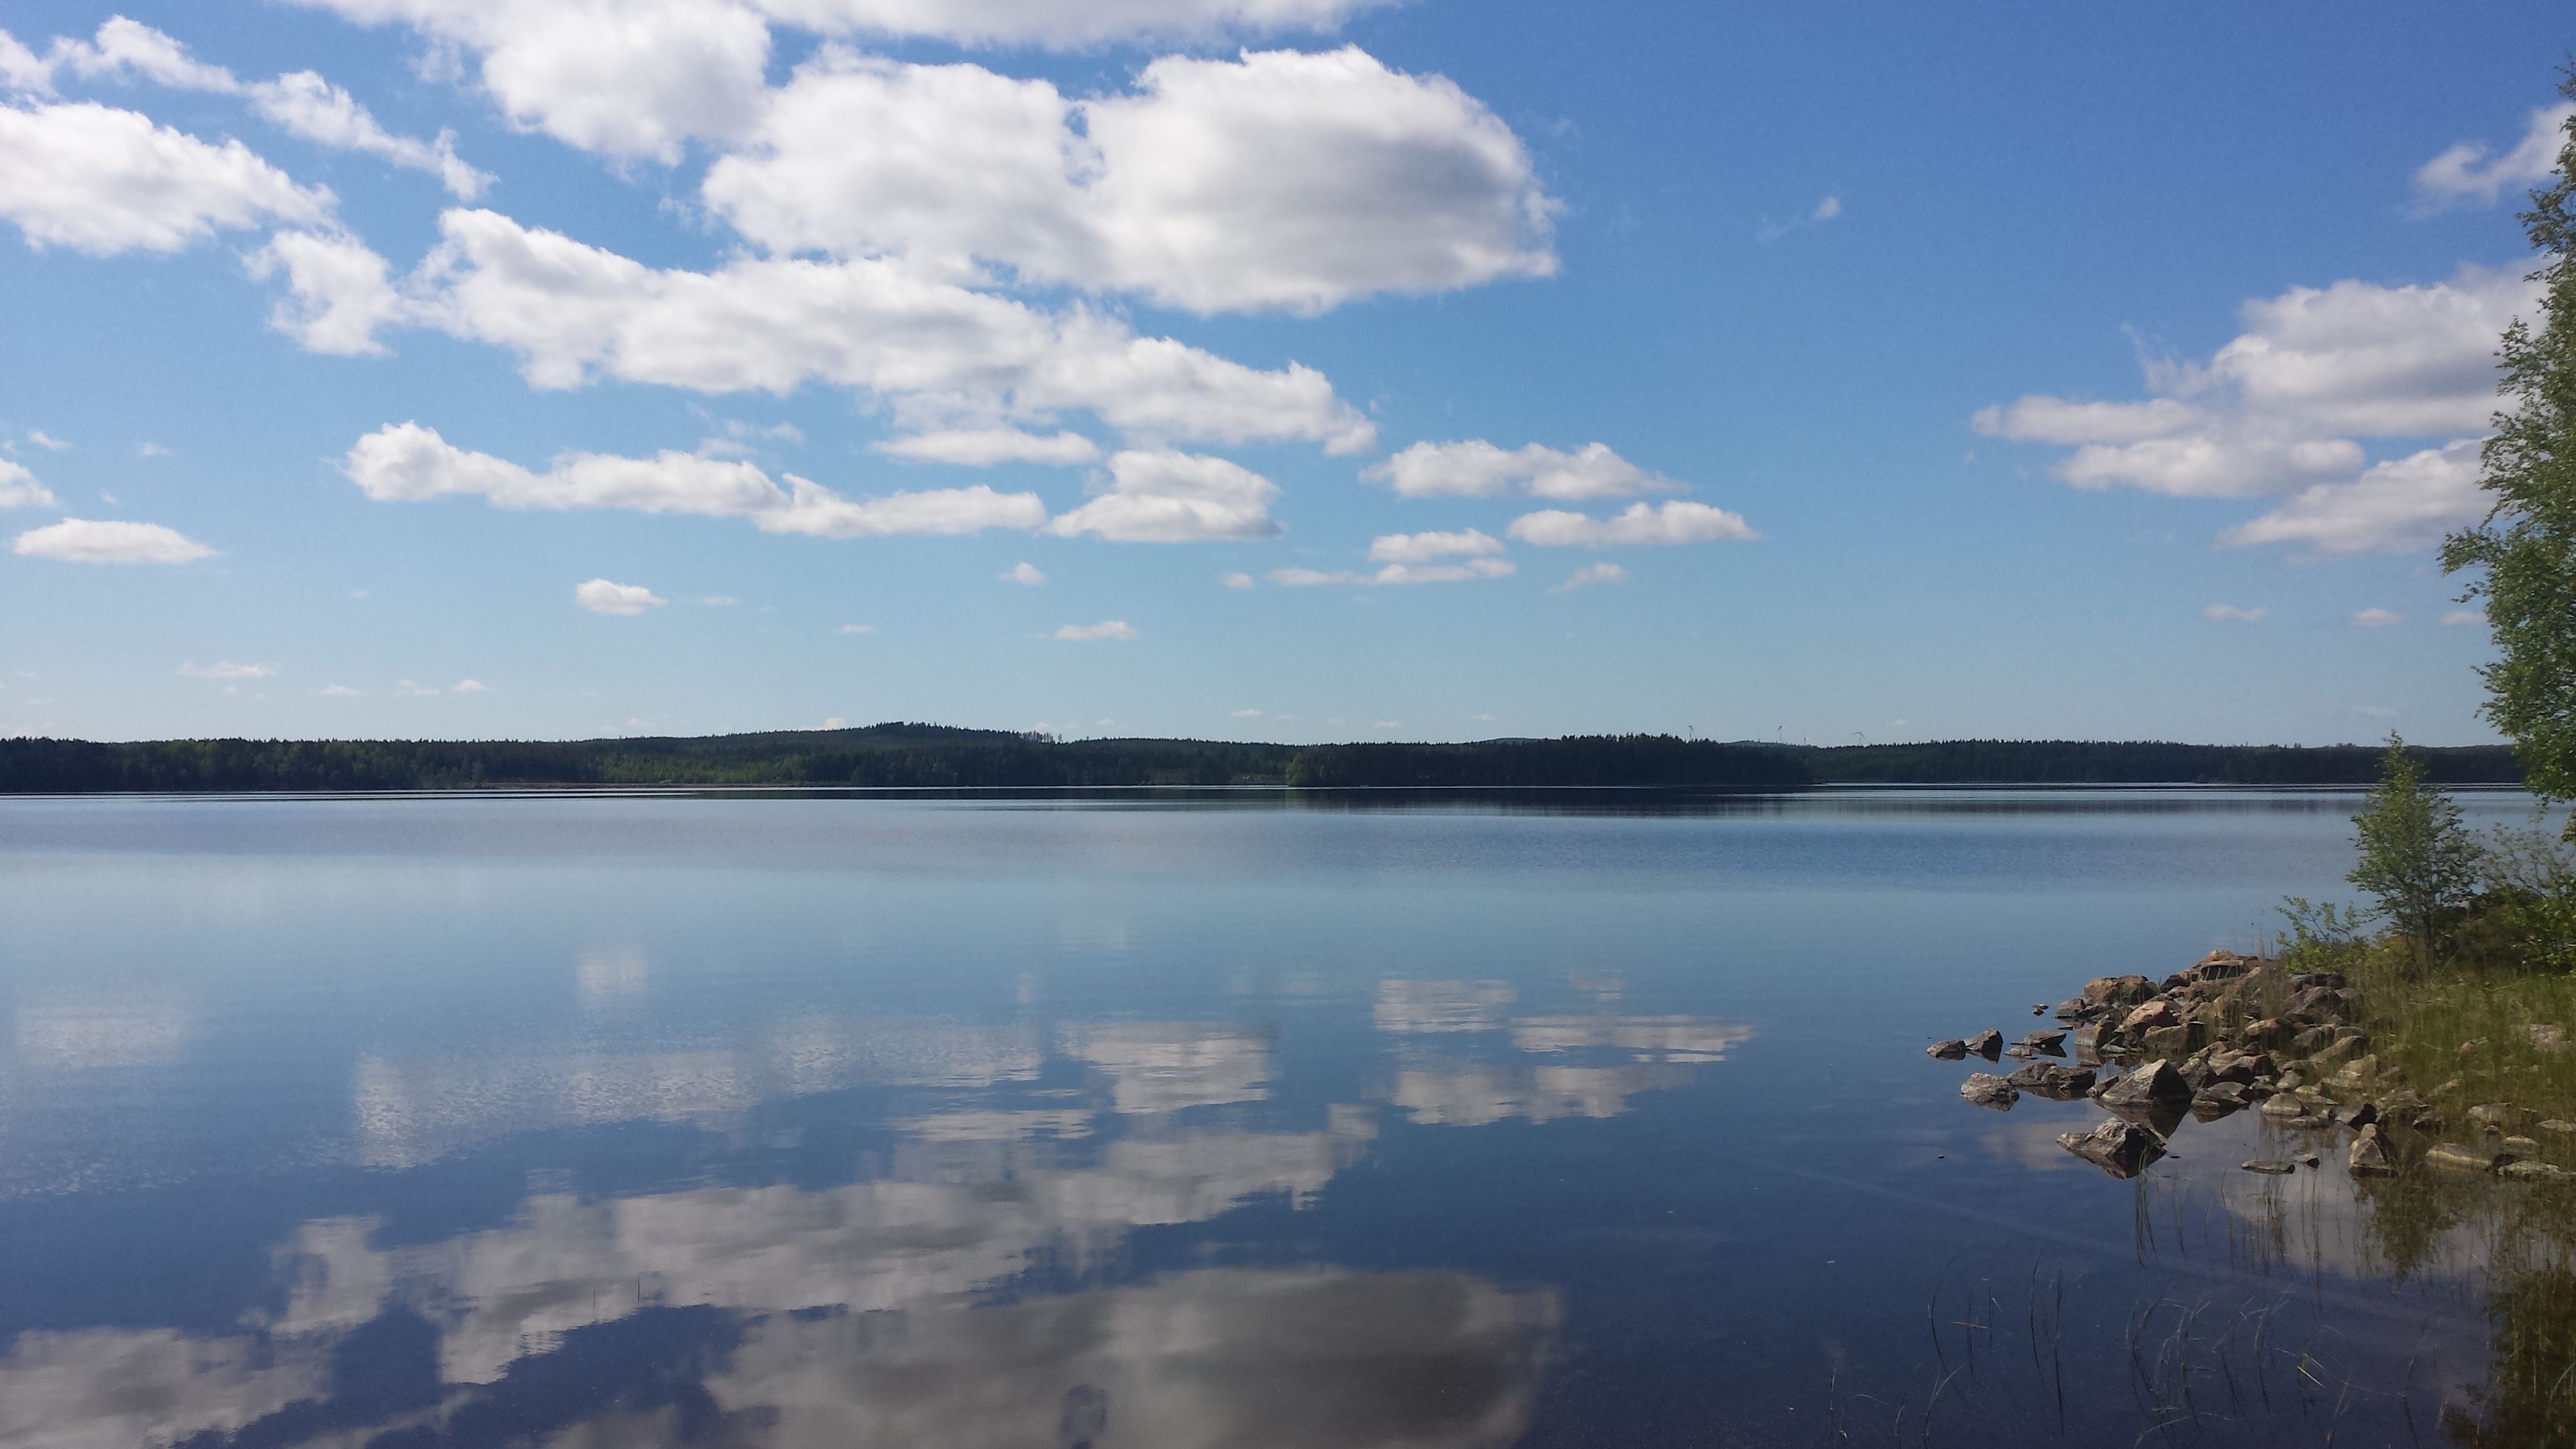
landscape, sea, water, cloud, sky, shore, lake, river, summer, reflection, bay, reservoir, body of water, sweden, wetland, loch, himmel, mirroring, the valleys, rossen